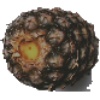
Label: pineapple